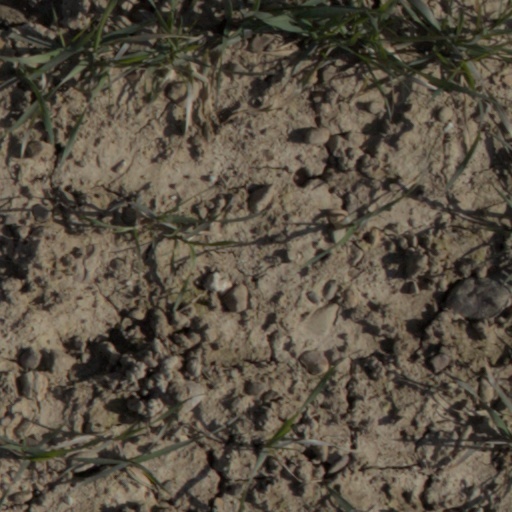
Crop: wheat